Neck (film)

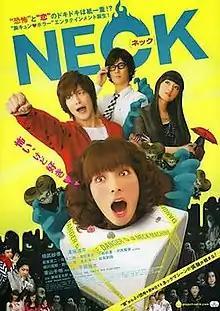

is a 2010 Japanese horror-comedy film starring Junpei Mizobata and Saki Aibu. It was directed by Takeshi Shirakawa.